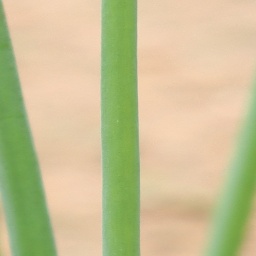
Label: healthy